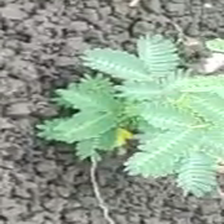
Weed species: Dwarf_cassia_(Chamaecrista pumila)